Quellinusschool

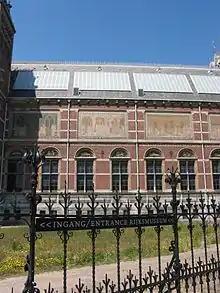
Tile panels and window reliefs on the west wall of the Rijksmuseum, Amsterdam, from Cuypers' "Quellinusschool" workshop

The Quellinusschool or "Kunstnijverheidsschool Quellinus", was a school for sculptors in Amsterdam named after the Quellinus family of sculptors, founded in 1877.